Carpet bombing

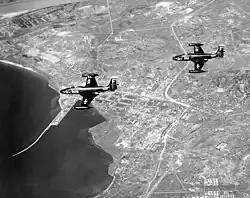
F2H-2 Banshees over Hungnam, which had been 85% destroyed, on Armistice-eve, 26 July 1953

North Korea suffered heavy damage from U.S. bombing. Major General William F. Dean, the highest-ranking U.S. POW from the war, reported that the majority of North Korean cities and villages he saw were either rubble or snow-covered wasteland. North Korean factories, schools, hospitals, and government offices were forced to move underground, and air defenses were "non-existent". North Korea ranks as among the most heavily bombed countries in history, and the U.S. dropped a total of 635,000 tons of bombs (including 32,557 tons of napalm) on Korea, more than during the entire Pacific War. By the end of the war, eighteen of the twenty-two major cities in North Korea had been at least half obliterated according to damage assessments by the U.S. Air Force.